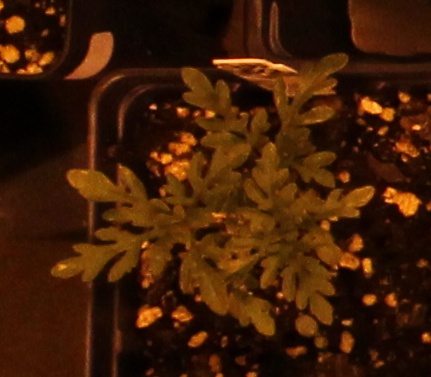
Label: Ragweed